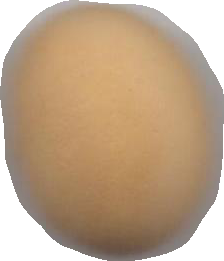
Variety: Dega